Hakea leucoptera

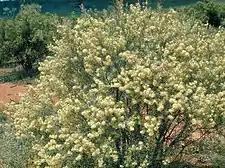
"Hakea leucoptera" habit

The habit of this plant is highly variable. It can be a small open branched tree to or a small multi stemmed shrub to . The habitat is usually coarse textured soils and associated with a wide variety of species in woodland communities. It is widespread throughout all mainland states occurring in dense thickets of shrubs, as scattered individual trees or a large parent tree surrounded by offspring. It has a reddish-brown close-grained timber that is soft but hard and brittle when dry.